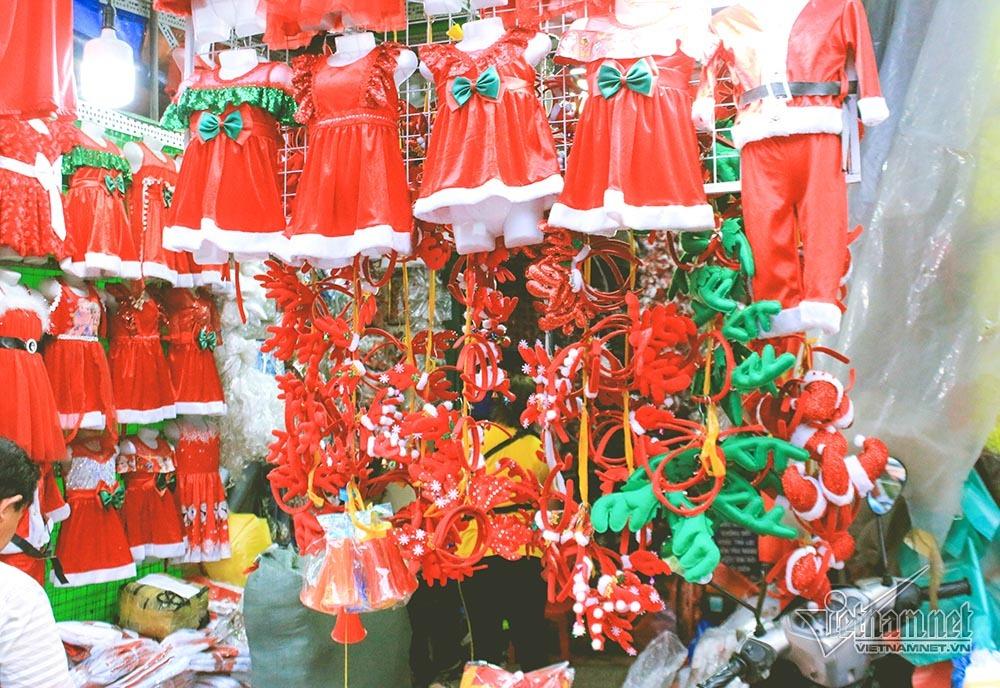
có nhiều mặt hàng đồ trang trí giáng sinh được trưng bày trong quầy hàng này